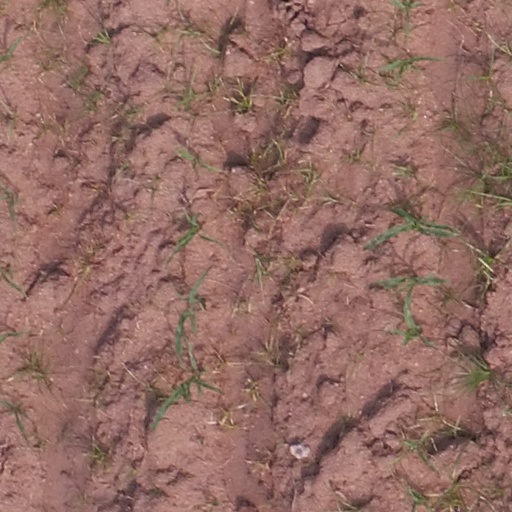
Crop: maize; corn